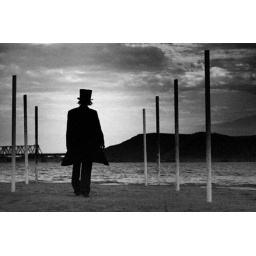
Man in black coat and hat going to the sea